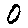
Label: 0